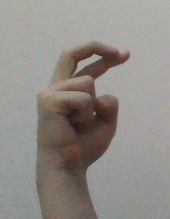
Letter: zay